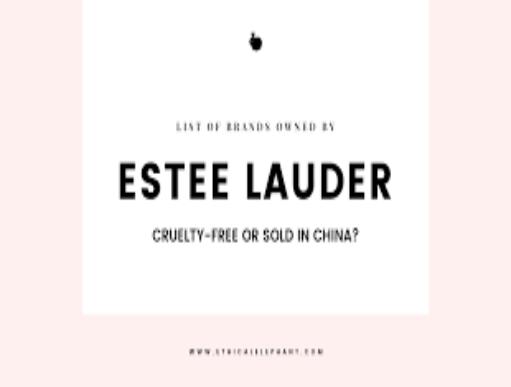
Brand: Estee Lauder
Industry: Necessities